SS Tynwald (1936)

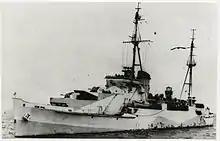
HMS "Tynwald" in naval service

During the course of Operation Dynamo, "Tynwald", initially under the command of Captain J H Whiteway, and then under Captain W A Qualtrough, had the distinction of embarking more troops that any other company vessel.